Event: Nepal Earthquake
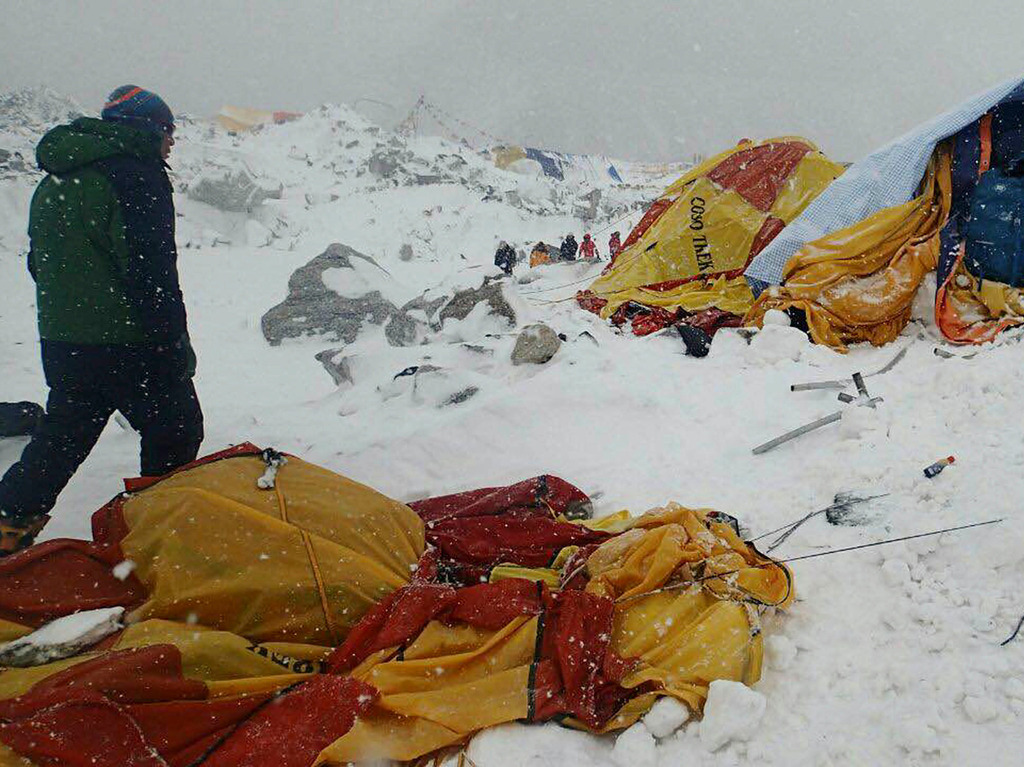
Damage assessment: damage